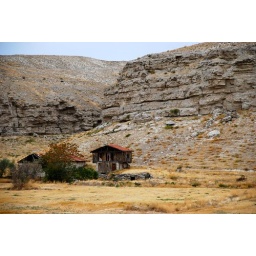
house by a hill